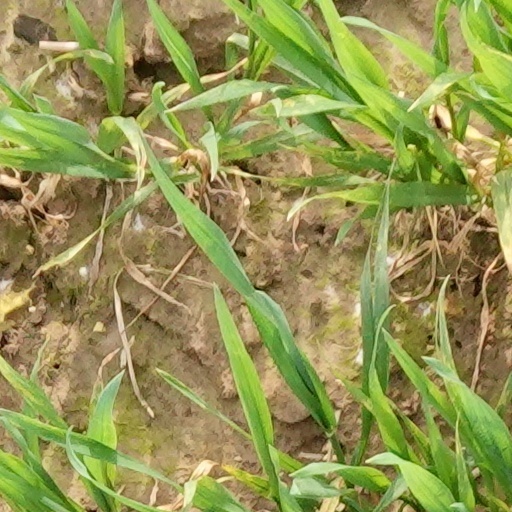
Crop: wheat